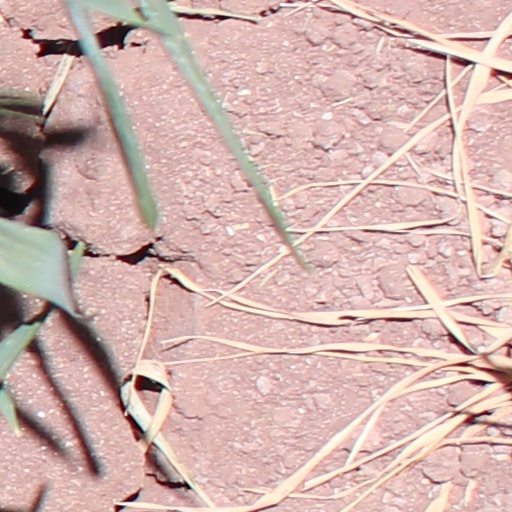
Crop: wheat